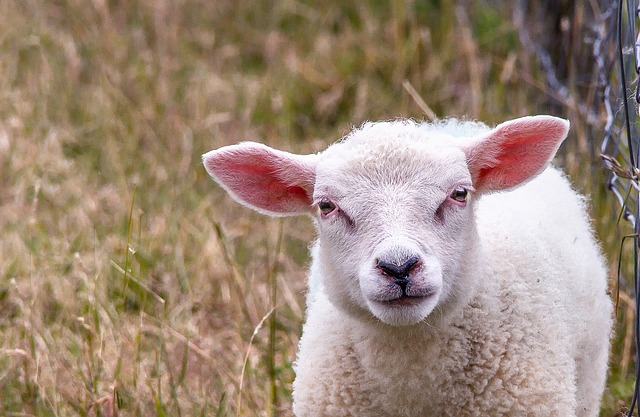
Label: sheep